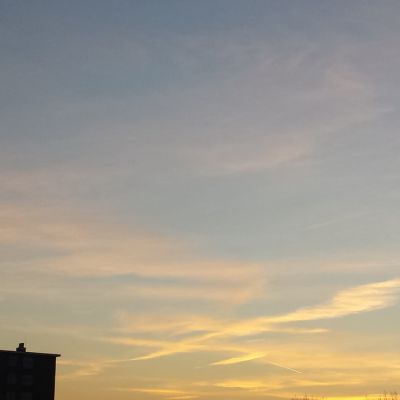
Cloud type: Contrail (Ct)